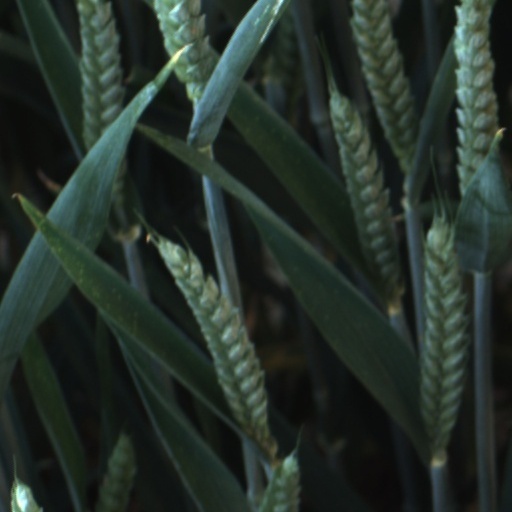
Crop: wheat